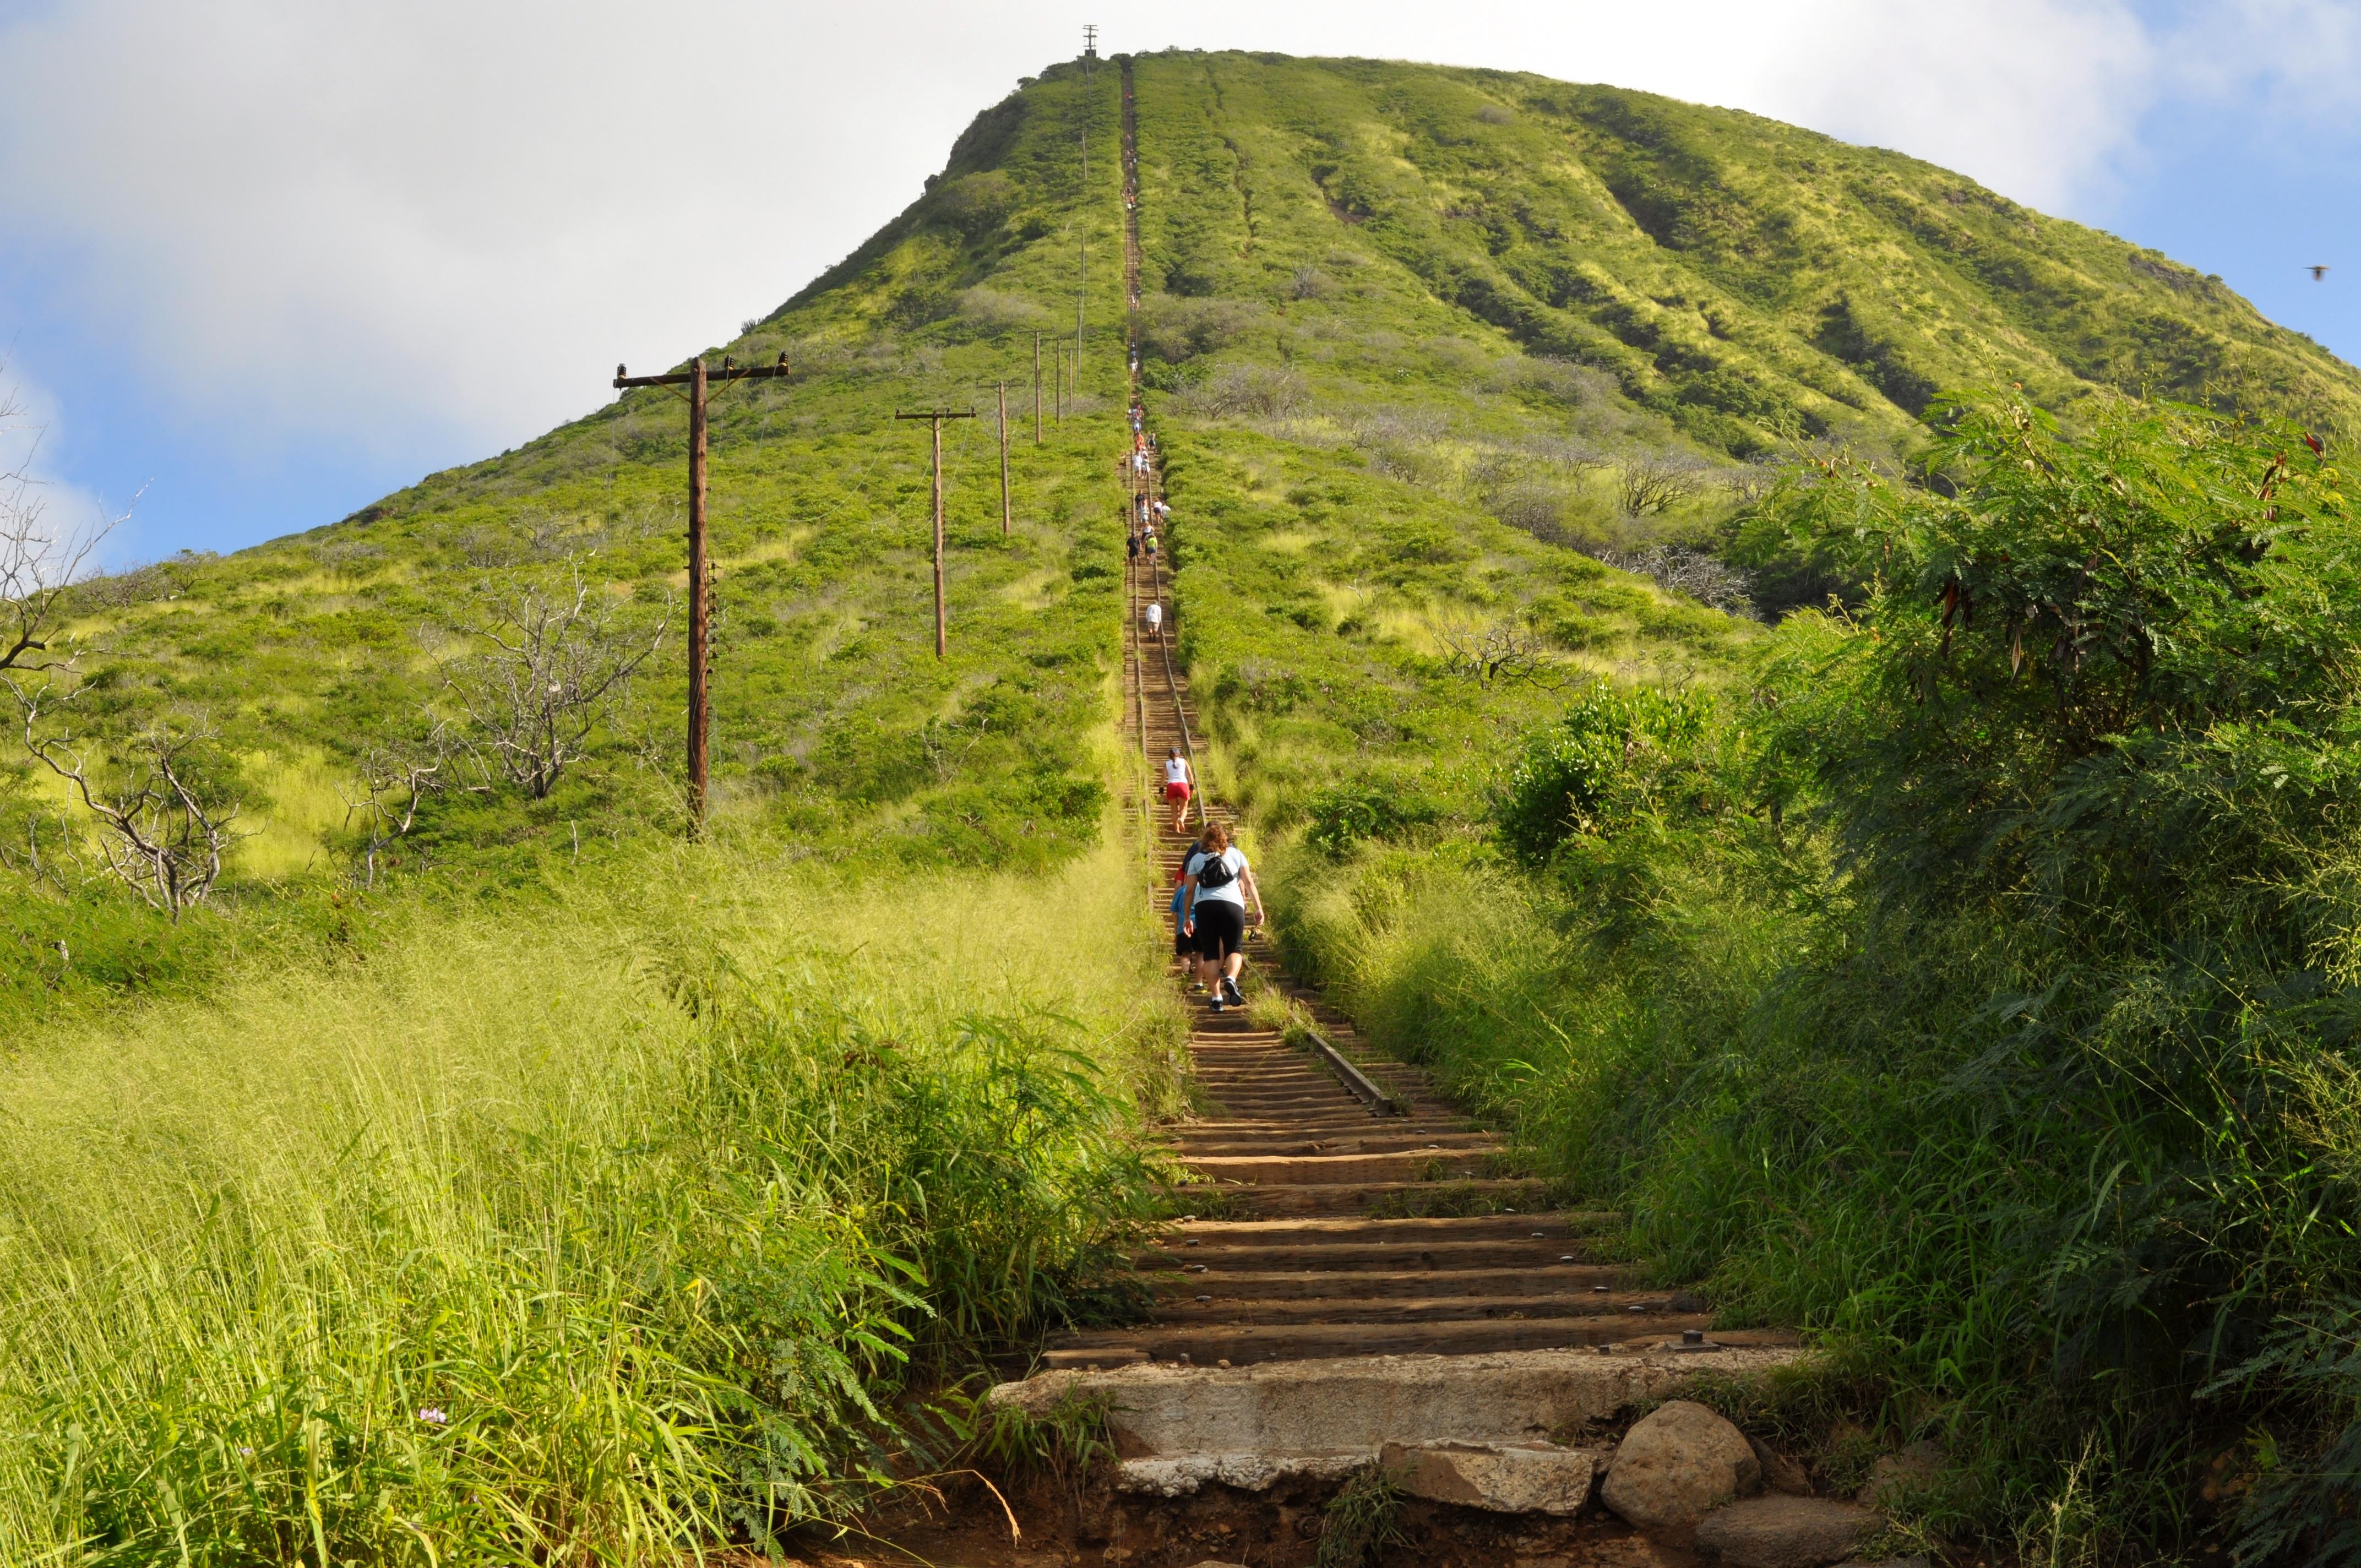
landscape, nature, walking, mountain, trail, hill, adventure, valley, mountain range, green, jungle, volcano, landmark, terrain, ridge, plateau, oahu, honolulu, rural area, landform, mountain pass, geographical feature, mountainous landforms, koko head